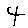
Label: 4